Residence of Jose Plačkovski

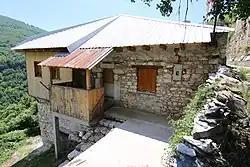

The House of Jose Plačkovski is a historical house in Galičnik that is listed as Cultural heritage of North Macedonia. It is in ownership of one branch of the family of Plačkovski.